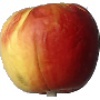
Label: red_yellow_apple